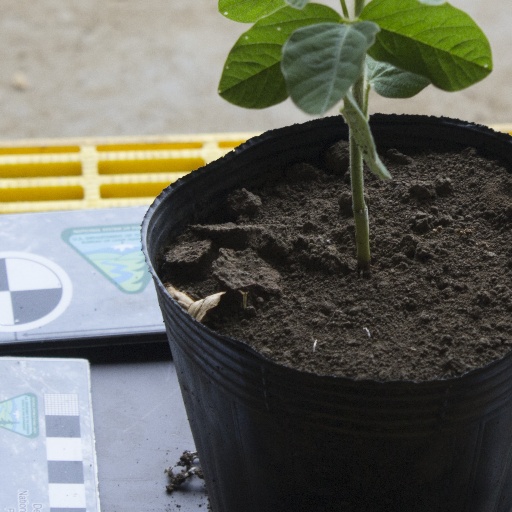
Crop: soybean